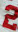
Number: 2